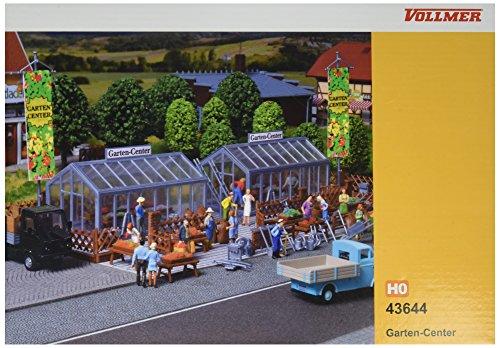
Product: Busch 43644 Garden Center HO Scale Model
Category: Toys & Games | Hobbies | Trains & Accessories | Accessories | Buildings & Structures
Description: Accurate scale 43644.
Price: $22.14
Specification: ProductDimensions:7.4x2.6x11inches|ItemWeight:8.5ounces|ShippingWeight:8.5ounces(Viewshippingratesandpolicies)|DomesticShipping:ItemcanbeshippedwithinU.S.|InternationalShipping:ThisitemcanbeshippedtoselectcountriesoutsideoftheU.S.LearnMore|ASIN:B00O1UTJDE|Itemmodelnumber:43644|Manufacturerrecommendedage:14yearsandup